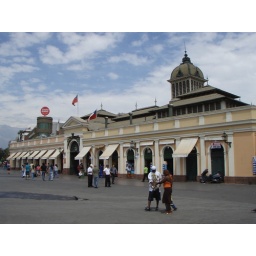
The market in Santiago. Lots of fish stalls, along with plenty of fish restaurants inside.